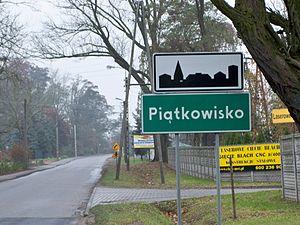
Piątkowisko est un village de la gmina de Pabianice, du powiat de Pabianice, dans la voïvodie de Łódź, situé dans le centre de la Pologne.